Leesville, Texas

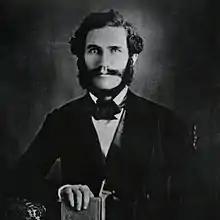
Ezekiel Wimberly Cullen, an original owner of Leesville

In the 1800s, much of south Leesville was owned by Ezekiel Wimberly Cullen, a former Congressman and Supreme Court Justice of the Republic of Texas. Cullen's ownership of this land led to another of Leesville's nicknames, the Ezekiel W. Cullen League (E.W. Cullen).